Reconstruction Party of Canada

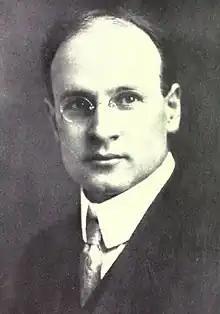
Henry Herbert Stevens

The Reconstruction Party was a Canadian political party founded in 1935 by Henry Herbert Stevens, a long-time Conservative Member of Parliament (MP). Stevens served as Minister of Trade in the Arthur Meighen government of 1921, and as Minister of Trade and Commerce from 1930 to 1934 in the Depression-era government of R. B. Bennett.